Hendrick de Meijer

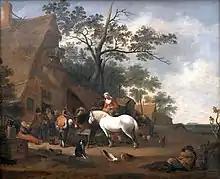
Scene at an inn

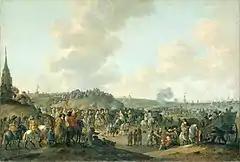
The departure of Charles II of England from Scheveningen

Hendrick de Meijer (1620 – 1689), was a Dutch Golden Age landscape painter.